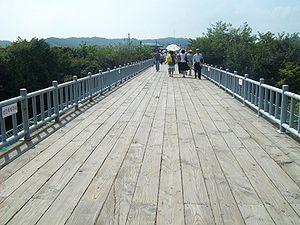
Imjin Gak est un parc sud-coréen situé près de la rivière Imjin, dans la ville de Paju.